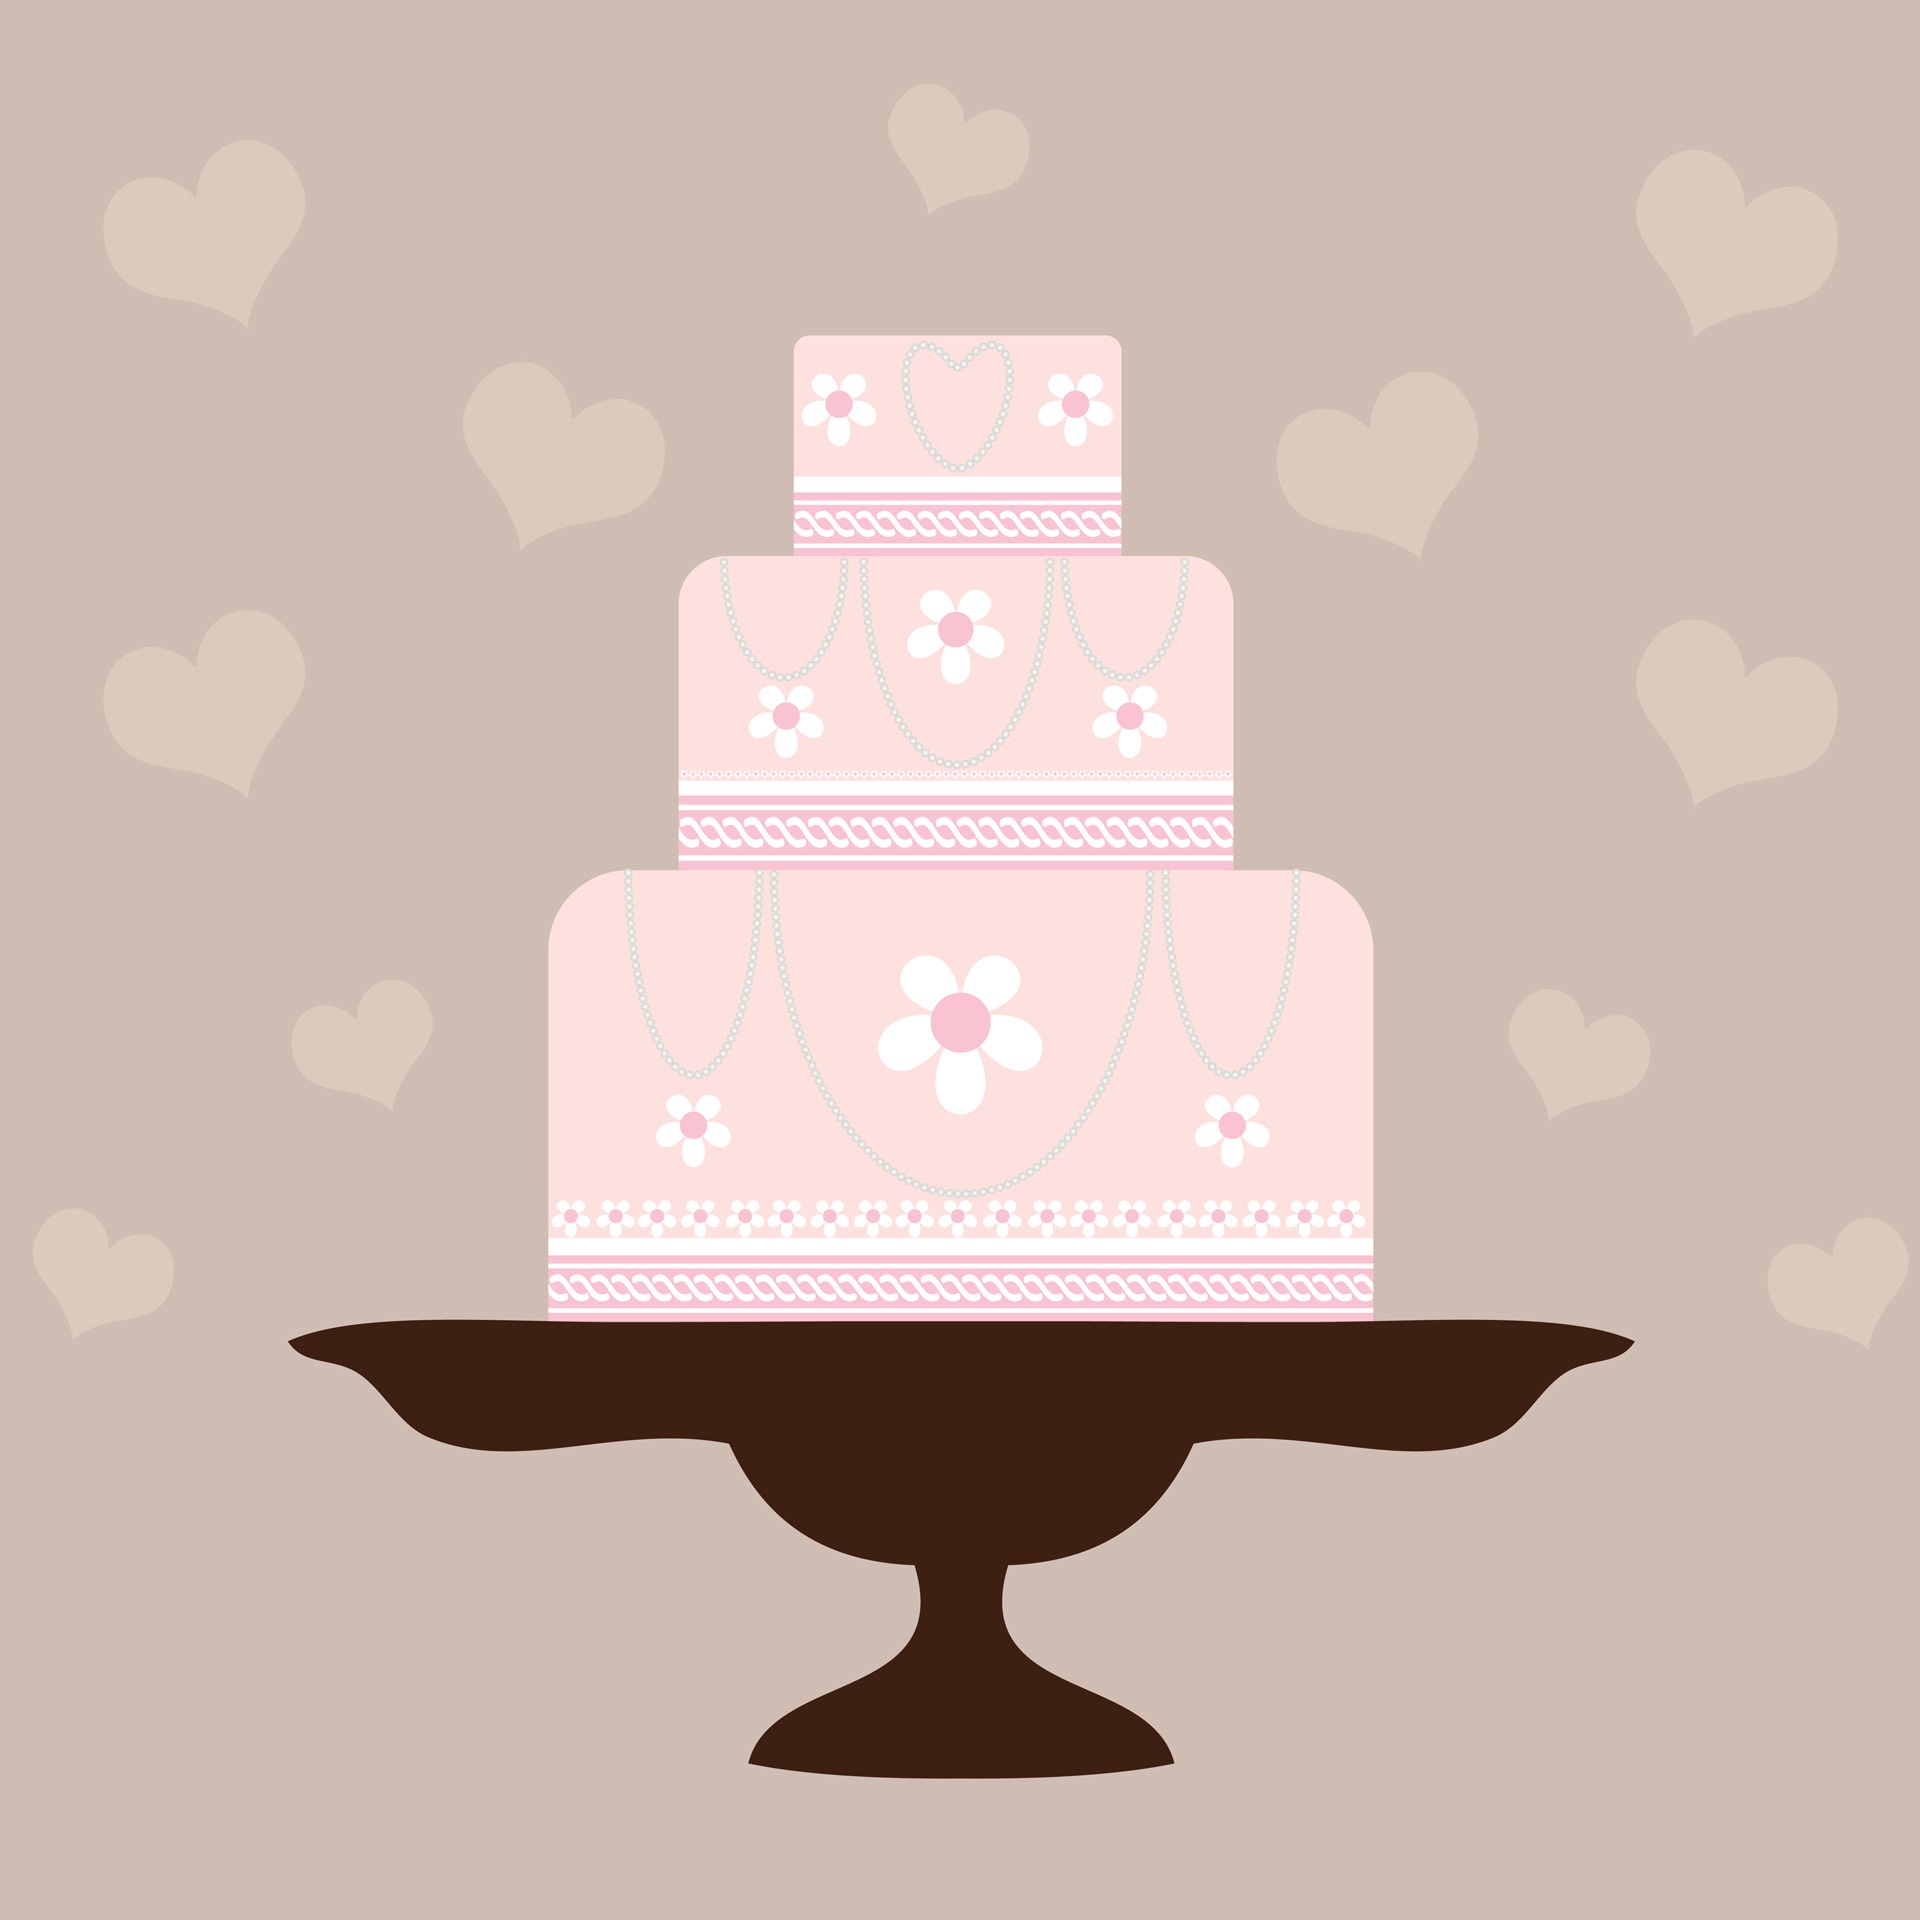
sweet, cute, celebration, decoration, pattern, food, pink, dessert, wedding, cake, flowers, birthday cake, label, art, background, illustration, design, hearts, pretty, decorated, birthday, cartoon, confectionery, whimsical, nobody, wedding cake, free image, cake stand, scrapbooking, free art